Garbage Pail Kids

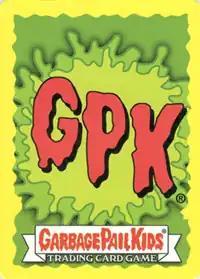
Card back to the "Garbage Pail Kids Trading Card Game"

In 2003, Topps reintroduced "Garbage Pail Kids" with all-new artwork, dubbed the "All-New Series" ("ANS"). "ANS1" was entirely made up of artwork intended for release in the 1980s as "Series 16", but 2004's "ANS2" featured brand-new and original concepts. Unique numbers on the backs of silver foil and gold foil insert cards could be redeemed online at the official Garbage Pail Kids website, where visitors could build and "gross out" their own Garbage Pail Kids; as the number of unique code numbers applied to the character increased, the grosser it became. Less than six months later, "ANS3" was released.